Sudanese Greeks

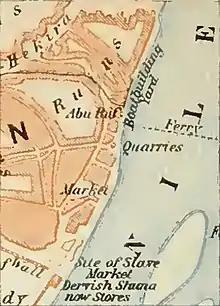
The Abu Ruf quarter on a 1914 map

Half a millennium later, Hellenic influence became all the stronger, when Byzantium reached out to Nubia, which consisted of the three kingdoms of Nobadia , Makuria and Alodia . Around 540 AD, the Empress Theodora sent Greek-speaking missionaries to these lands, which had already been in the process of evangelisation earlier and went on to adopt Christianity as their official religion. The two northern states of Nobatia and Makuria later merged, with the former ruled by an Eparch of the latter. Its king was based at Old Dongola and its culture showed especially strong elements of Byzantine Greek influence. These cultural changes are not believed to have been forced upon the indigenous population, but rather adopted as a conscious cultural choice to use elements from the cultures in the North.